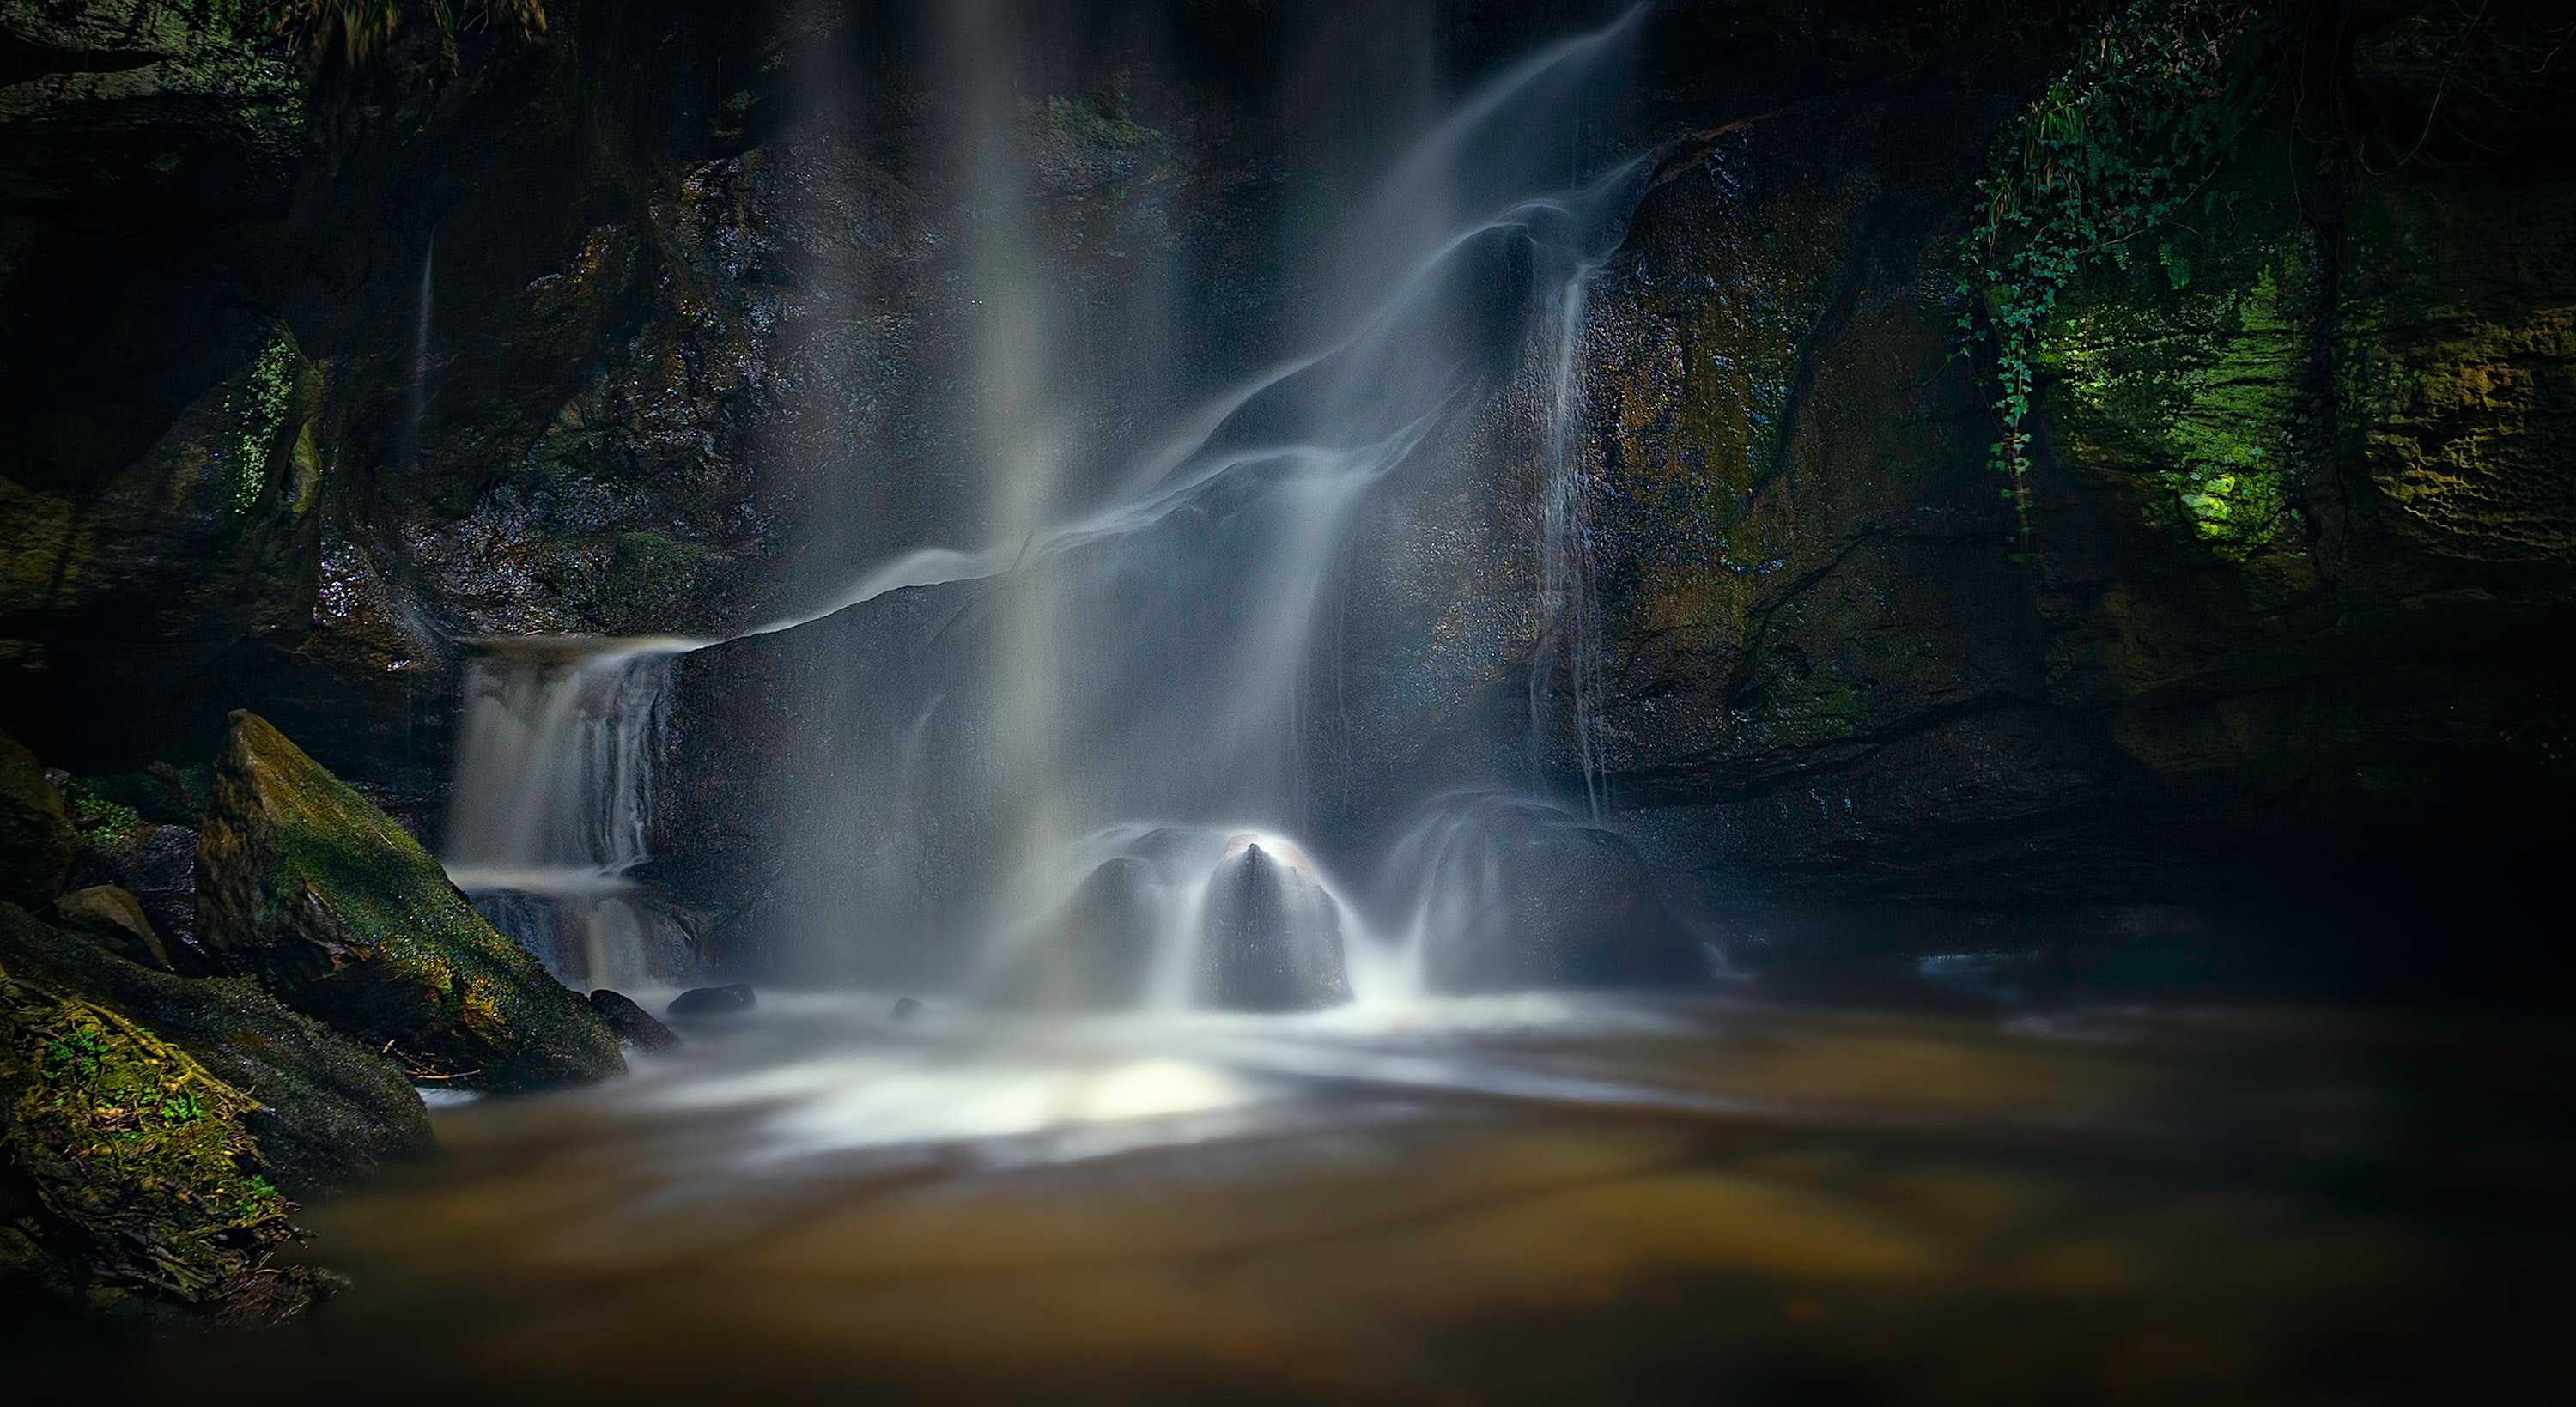
waterfall, water, nature, body of water, watercourse, water feature, vegetation, nature reserve, stream, river, leaf, water resources, tree, forest, chute, sunlight, landscape, rainforest, wasserfall, computer wallpaper, state park, jungle, creek, woodland